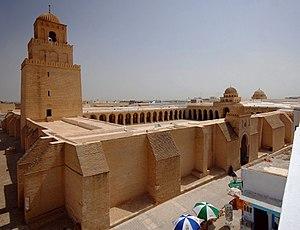
Vue d'ensemble de la Grande Mosquée de Kairouan (en Tunisie). Cette mosquée, également appelée mosquée Oqba Ibn Nafi, s'étend sur une superficie d'environ 9000 mètres carrés. Fondée en 670 apr. J.-C. par le général arabe Oqba Ibn Nafi, elle date, dans sa forme actuelle, du IXe siècle. En plus d'être la plus ancienne mosquée de l'Occident musulman, la Grande Mosquée de Kairouan est un exemple remarquable de l'architecture islamique en Afrique du Nord. This is a photo of the protected monument identified by the ID 41-33 in Tunisia.
Les civilisations islamiques ou monde musulman désigne la zone géographique couverte par l'expansion musulmane au gré de chaque époque. Constitué de plusieurs civilisations, le monde musulman se développe et se concentre dans des pays dont les régimes politiques appliquent, ou dont les sociétés sont fortement influencées par, les lois islamiques.
L'Afrique du Nord est un sous-continent culturel de la partie septentrionale de l’Afrique. Elle est parfois définie comme s'étendant des rives de l'Atlantique, du Maroc à l'ouest, au canal de Suez et à la mer Rouge, en Égypte à l'est. La définition la plus communément acceptée comprend d'Est en Ouest : l'Égypte, la Libye, la Tunisie, l'Algérie, le Maroc et le Sahara occidental. Le Bureau du recensement des États-Unis définit l'Afrique du Nord comme étant l'Algérie, la Libye, l'Égypte, le Maroc et la Tunisie.
Cette page concerne l'année 836 du calendrier julien.
La Tunisie, en forme longue la République tunisienne, est un État d'Afrique du Nord bordé au nord et à l'est par la mer Méditerranée, à l'ouest par l'Algérie avec 965 kilomètres de frontière commune et au sud-sud-est par la Libye avec 459 kilomètres de frontière. Sa capitale Tunis est située dans le nord-est du pays, au fond du golfe du même nom. Plus de 30 % de la superficie du territoire est occupée par le désert du Sahara, le reste étant constitué de régions montagneuses et de plaines fertiles.
L'islam en Tunisie est considérée comme la religion officielle. On estime que la très large majorité de la population tunisienne se considère en effet comme musulmane, bien qu'il n'existe pas de recensement national. La plupart des musulmans sont sunnites, de rite malikite, mais aussi de rite hanafite, porté par les descendants des Ottomans. Le soufisme a une influence importante. Il existe aussi des musulmans ibadites parmi les berbérophones de l'île de Djerba.
L'histoire de la Tunisie est celle d'une nation d'Afrique du Nord indépendante depuis 1956. Mais elle s'inscrit au-delà pour couvrir l'histoire du territoire tunisien depuis la période préhistorique du Capsien et la civilisation antique des Puniques, avant que le territoire ne passe sous la domination des Romains, des Vandales puis des Byzantins. Le VIIᵉ siècle marque un tournant décisif dans l'itinéraire d'une population qui s'islamise et s'arabise peu à peu sous le règne de diverses dynasties qui font face à la résistance des populations berbères.
Une mosquée est un lieu de culte où se rassemblent les musulmans pour les prières communes.
Un califat ou khalifat est par métonymie le territoire et la population musulmane qui y vit reconnaissant l'autorité d'un calife dans l'exercice politique du pouvoir.
Un édifice est un ouvrage bâti en travaux d'art de la construction. Il est synonyme de bâtiment ou de monument. Le terme n'est pourtant souvent employé qu'en parlant des temples, des palais et autres grands bâtiments publics. On élève un édifice quand on construit un bâtiment « Le bâtiment, c'est tout ce qu'on bâtit; une cabane est un petit bâtiment; une caserne en peut être un grand. L'édifice suppose plus d'art, plus de grandeur, d'élévation, des matériaux plus solides. Un marché public qui n'a presque pas de hauteur, n'est qu'un grand bâtiment; l'église des Invalides est un édifice. Le monument est ce qui sert à instruire la postérité, ce qui reste comme une marque de la grandeur des peuples ou des hommes », etc.
L'architecture est l'art de bâtir des édifices. Dans le temps et dans l'espace, sa pratique a donné lieu à des Écoles architecturales et à des Styles architecturaux.
L'histoire du Maghreb est connue au travers de diverses sources.
Le Maghreb est une région située en Afrique du Nord, partie occidentale du monde arabe correspondant à l'espace culturel arabo-berbère, comprise entre la mer Méditerranée, la bande sahélienne et l'Égypte.